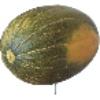
Label: melon_piel_de_sapo